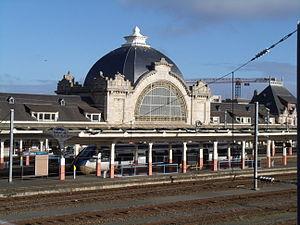
les quais et la gare vus de la passerelle
Un certain nombre d'œuvres cinématographiques et télévisuelles ont été tournés dans le département des Côtes-d'Armor.
La gare de Saint-Brieuc est une gare ferroviaire française des lignes de Paris-Montparnasse à Brest, de Saint-Brieuc à Pontivy et de Saint-Brieuc au Légué. Elle est située sur le territoire de la commune de Saint-Brieuc, préfecture du département des Côtes-d'Armor, en région Bretagne.